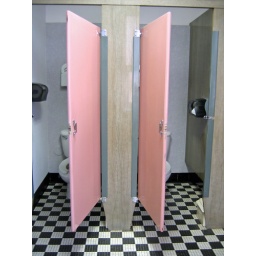
Definitely the original bathrooms in the Petroleum Building in Wichita Falls. Pepto pink doors and black/white tile.